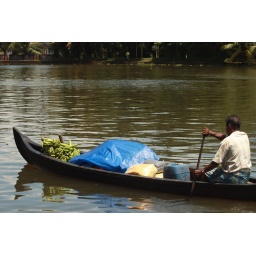
To the Market : A farmer taking his harvest to a local market in a country boat in kuttanadu